Querétaro Intercontinental Airport

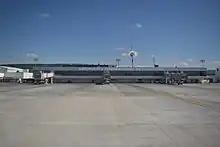
Passenger terminal airside

In the 1990s, there were efforts to establish Querétaro, alongside Toluca, Cuernavaca, and Puebla airports, as alternatives to alleviate air traffic congestion in the Mexico City Area. In 1999, preparations started for the construction of a new airport, situated 12 minutes (19 km) to the east of the old facilities. The construction process kicked off on July 12, 2002, and the new Querétaro Intercontinental Airport commenced operations on November 28, 2004. After its inauguration, several airlines, including Aeromar and Continental Express, introduced flight services at the airport. Querétaro Airport had the advantage of being the closest airport to the metropolis capable of handling large aircraft while situated at a lower elevation than other alternatives. This attribute made the airport an attractive location for developing a cargo hub that could efficiently serve the entire Central Mexico region, which encompasses a population of 30 million inhabitants.